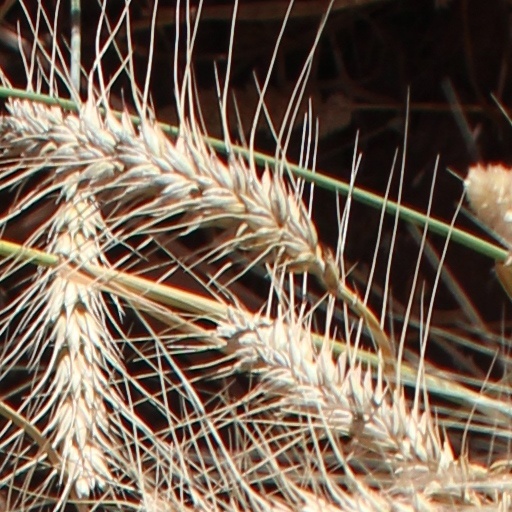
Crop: wheat